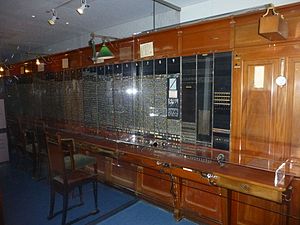
KTAS / Adm. direktører
Telefoncentral fra Hellerup på Post & Tele Museum.
KTAS, opr. Kjøbenhavns Telefon Aktieselskab, grundlagt 1881 som et privat firma, var et af de tidligst etablerede teleselskaber i verden. I 1880, fire år efter opfindelsen af telefonen, blev en dansk afdeling af det amerikanske The International Bell Telephone Co. oprettet i København. Året efter, den 15. januar 1881, blev afdelingen overtaget af Kjøbenhavns Telefon-Selskab, forløberen for KTAS, og herfra regnes grundlæggelsen af selskabet. Det skiftede i 1894 navn til Kjøbenhavns Telefon Aktie-Selskab, KTAS.